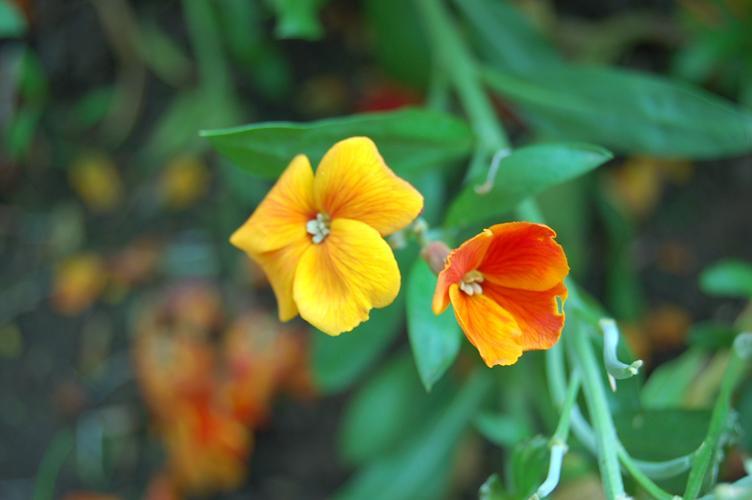
Label: wallflower